Cocaine Cowboys (2006 film)

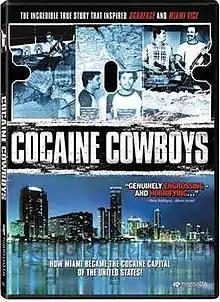

Cocaine Cowboys is a 2006 documentary film directed by Billy Corben, and produced by Alfred Spellman and Billy Corben through their Miami-based media studio Rakontur. The film explores the rise of cocaine dealer Jon Roberts, described by prosecutors as "The Medellin Cartel's American representative". The film chronicles his role in the Miami drug war (the resulting crime epidemic that swept the American city of Miami, Florida, in the 1970s and 1980s). The producers of "Cocaine Cowboys" use interviews with law enforcement, journalists, lawyers, former drug smugglers, and gang members to provide a first-hand perspective of the Miami drug war.